Sewu

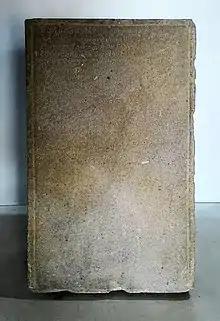
Manjusrigrha inscription (792 CE), discovered in 1960 at the outer west perwara temple no. 202 (row 4 no. 37) of Sewu Buddhist temple.

According to the Kelurak inscription (dated from 782 CE) and the Manjusrigrha inscription (dated from 792 CE), which were discovered in 1960, the original name of the temple complex was probably "Manjusri grha" (The House of Manjusri). Manjusri is a Bodhisattva from Mahayana Buddhist teachings that symbolizes the "gentle glory" of transcendent wisdom (Sanskrit: "prajñā"). Sewu Temple was built by the end of the eighth century at the end of Rakai Panangkaran's reign and was completed during the reign of his successor, King Indra. Rakai Panangkaran (746–780 CE) was well-known as a devoted Mahayana Buddhist king who ruled the Medang Mataram Kingdom.